Chandler Jones

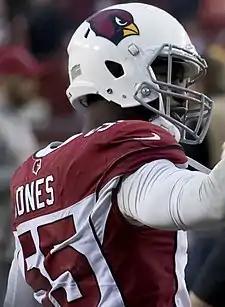
Jones in 2017

On February 27, 2017, the Cardinals placed the non-exclusive franchise tag on Jones. On March 10, 2017, he signed a five-year, $82.5 million contract extension with the Cardinals. On December 19, 2017, he was named to his second Pro Bowl and earned first team All-Pro honors. Jones finished the season leading the league with 17.0 sacks, which set a new Cardinals' franchise record. He finished third in Defensive Player of the Year voting. He was ranked 28th by his fellow players on the NFL Top 100 Players of 2018.